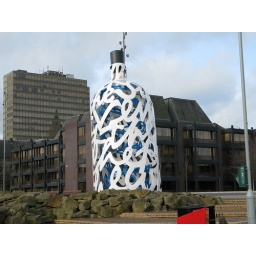
A sign of building in Boro